European University at Saint Petersburg

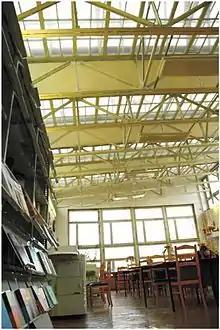
The university library

The university library contains some 50,000 registered volumes that are available on an open access basis. In addition to volumes of books and journals the library provides easy access to network resources, publications on optical discs, audio and video tapes, as well as full-text digital databases in Russian and foreign languages such as EBSCO, JSTOR, Science Direct, archives of the World Bank, Cambridge University Press, Oxford University Press, the American Council of Learned Societies (ACLS) History E-Book Project, and others.